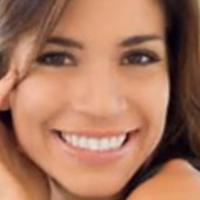
Age group: age 21-30